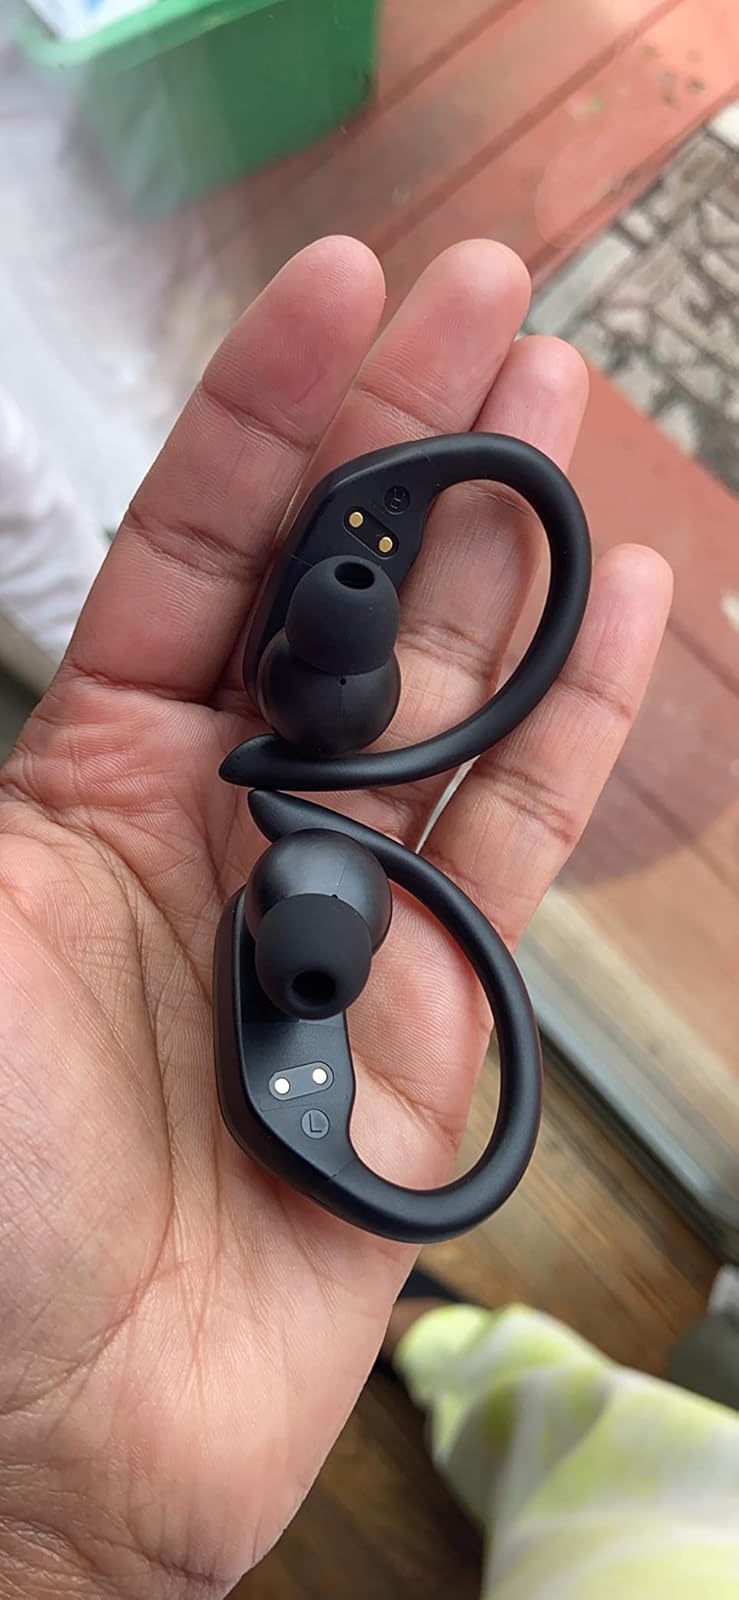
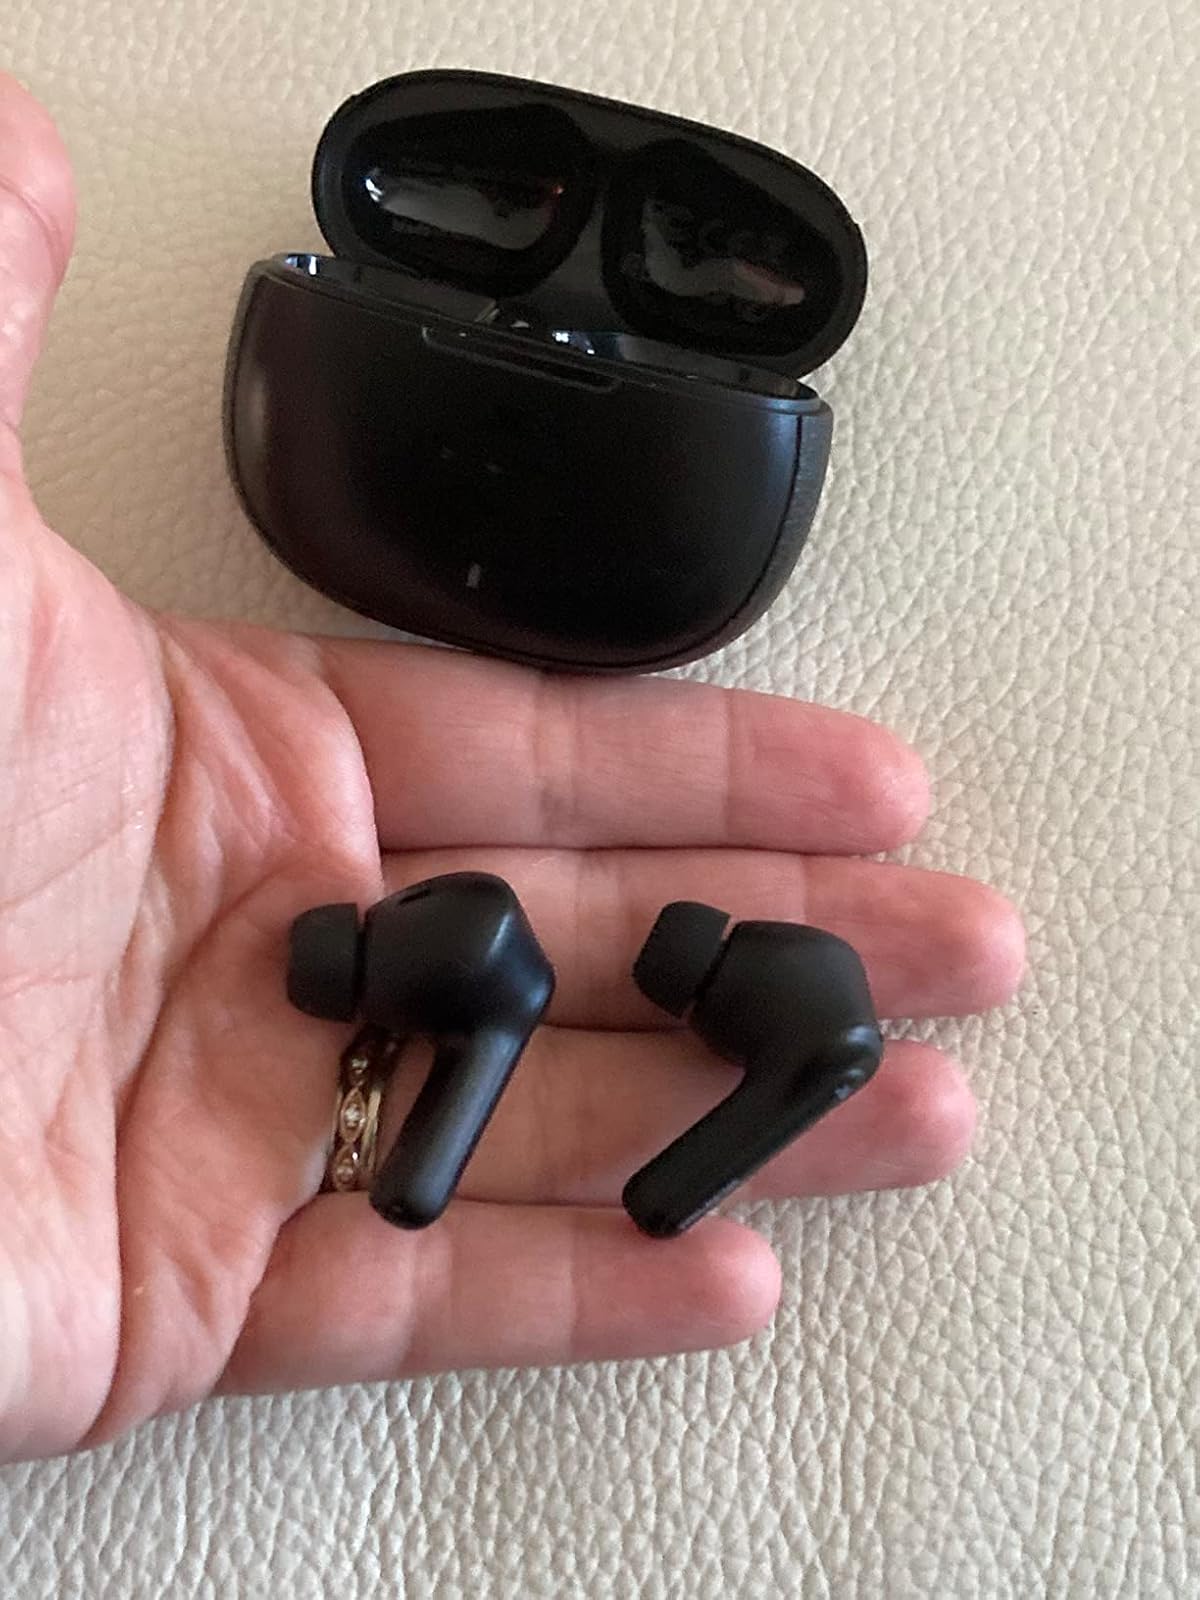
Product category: earbuds
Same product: no